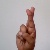
The image shows a hand gesture representing the letter 'R' in Indian Sign Language.